Chas W. Freeman Jr.

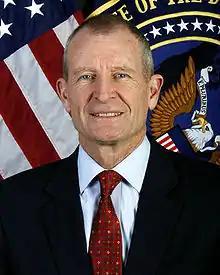
Dennis Blair named Freeman as chair of the National Intelligence Council

On February 19, 2009, Laura Rozen reported in "Foreign Policy"'s "The Cable" blog that unidentified "sources" had told her that Freeman would become chair of the National Intelligence Council, which culls intelligence from sixteen (now 17) U.S. agencies and compiles them into National Intelligence Estimates and which Rozen described as "the intelligence community's primary big-think shop and the lead body in producing national intelligence estimates." Within hours, Steve J. Rosen, a former top official at the American Israel Public Affairs Committee (AIPAC), had published a scathing criticism of the reported (but still unconfirmed) appointment, which it had wrongly described as being to a senior position in the CIA. Rosen described Freeman as "a strident critic of Israel, and a textbook case of the old-line Arabism that afflicted American diplomacy at the time the state of Israel was born" and accused him of maintaining "an extremely close relationship" with the Saudi foreign ministry.